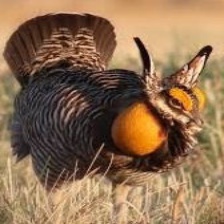
Species: GREATER PRAIRIE CHICKEN
Scientific name: TYMPANUCHUS CUPIDO